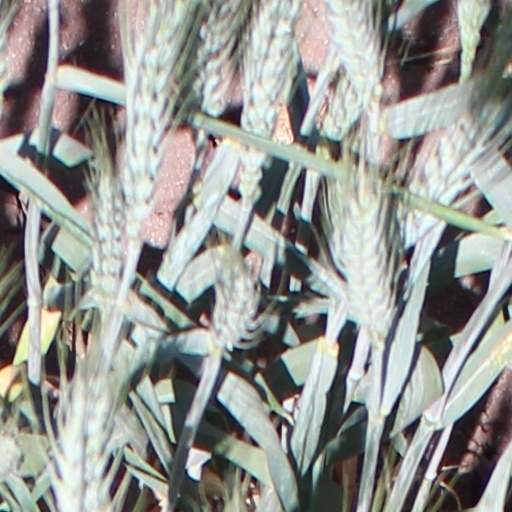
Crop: wheat